Nasim al-Safarjalani

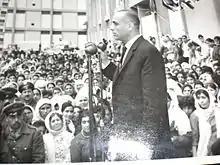
Safarjalani in a public speech to the people of Syria

Nasim Al Safarjalani (1935–1994) (in Arabic نسيم السفرجلاني) comes from a prominent Arab Syrian family (Al Safarjalani) from Damascus, Syria. He is best known for being a governor of Latakia, and later was overthrown out of his post by the Ba'athist c'oup d'état of 1966.